MacLehose Trail

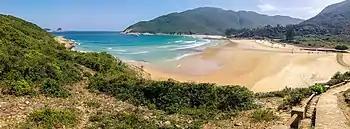
Beach with mountains in background

Section 2 starts with a short section along the distinctive Long Ke coastline, which is formed by jagged columns of rhyolite. The trail then takes a steep ascent up Sai Wan Shan (Sai Kung), an exposed route without any shade — the Government Flying Service on one day in September 1999 took off seven times to rescue 17 heatstroke victims from this area. However, at the peak, hikers are rewarded with a clear view over the Sai Kung coastline and of Sharp Peak to the north. Sharp Peak, true to its name, is one of the Three Sharp Peaks of Hong Kong, known for its difficulty from steepness and remoteness. The trail gradually snakes down to a crossroads at Chui Tung Au. A clear, concreted-over path here leads to Sai Kung Sai Wan Road, where private minibus services are available. Veering right at Chui Tung Au, the main trail reaches sea level at Sai Wan Beach, a popular campsite with toilet facilities and small stores. Visitors are able to enjoy panoramic views over Sai Wan and the two outcropping islands of Tai Chau and Tsim Chau; campers in particular have unobstructed visibility of the sunrise over the South China Sea. Leaving Sai Wan Beach, the trail weaves along the coastline of Tai Long Wan until it reaches Ham Tin, a small fishing village. The trail climbs a small hill to reach Tai Long Au and crosses the Sai Kung/Tai Po administrative border, before descending westwards to sea level at Chek Keng, where kai-to services to Wong Shek and Wan Tsai are available. This is followed by a gradual ascent towards Pak Tam Au, where Section 2 ends. Public transport, toilet facilities, and a water refilling station are available here.